Transformers: Rise of the Beasts

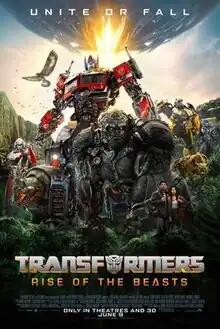
Theatrical release poster

Transformers: Rise of the Beasts is a 2023 American science fiction action film based on Hasbro's "Transformers" toy line, and primarily influenced by its "" sub-franchise. It is the seventh installment in the "Transformers" film series, serving as a sequel to "Bumblebee" (2018). The film is directed by Steven Caple Jr. from a screenplay by Joby Harold, Darnell Metayer, Josh Peters, Erich Hoeber, and Jon Hoeber, based on a story by Harold. Michael Bay again serves as producer. It stars Anthony Ramos and Dominique Fishback, as well as the voice talents of Ron Perlman, Peter Dinklage, Michelle Yeoh, Pete Davidson, Liza Koshy, Michaela Jaé Rodriguez, Colman Domingo, Cristo Fernández, Tongayi Chirisa, and returning franchise regulars Peter Cullen, John DiMaggio, and David Sobolov. Set in 1994, the film follows ex-military electronics expert Noah Diaz and artifact researcher Elena Wallace as they help the Autobots and the Maximals protect an artifact known as the Transwarp Key from the villainous Terrorcons.